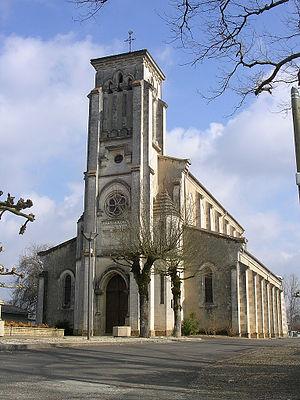
Façade de l'église Saint-Jean-Baptiste de Benquet, dans le département français des Landes
L'église Saint-Jean-Baptiste est l'une des deux églises de la commune de Benquet, dans le département français des Landes. Elle est une étape sur la voie limousine du chemin de pèlerinage de Saint-Jacques-de-Compostelle.
Le département français des Landes compte 438 églises pour un total de 331 communes, soit une moyenne de 1,32 église par commune. La commune de Parleboscq, née de la réunion de sept paroisses, compte à elle seule sept églises.
Benquet est une commune du Sud-Ouest de la France, située dans le département des Landes.